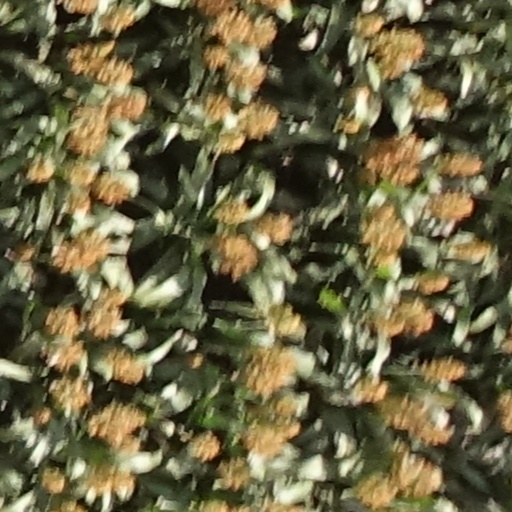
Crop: sorghum